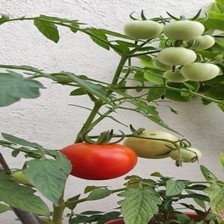
Label: tomato